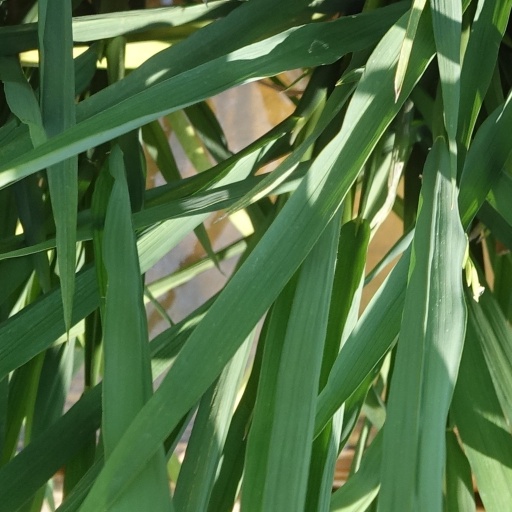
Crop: rice